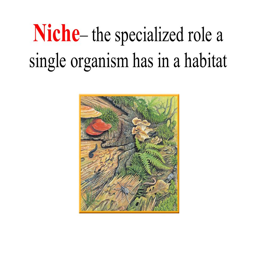
niche -- the specialized role a single organism has in a habitat